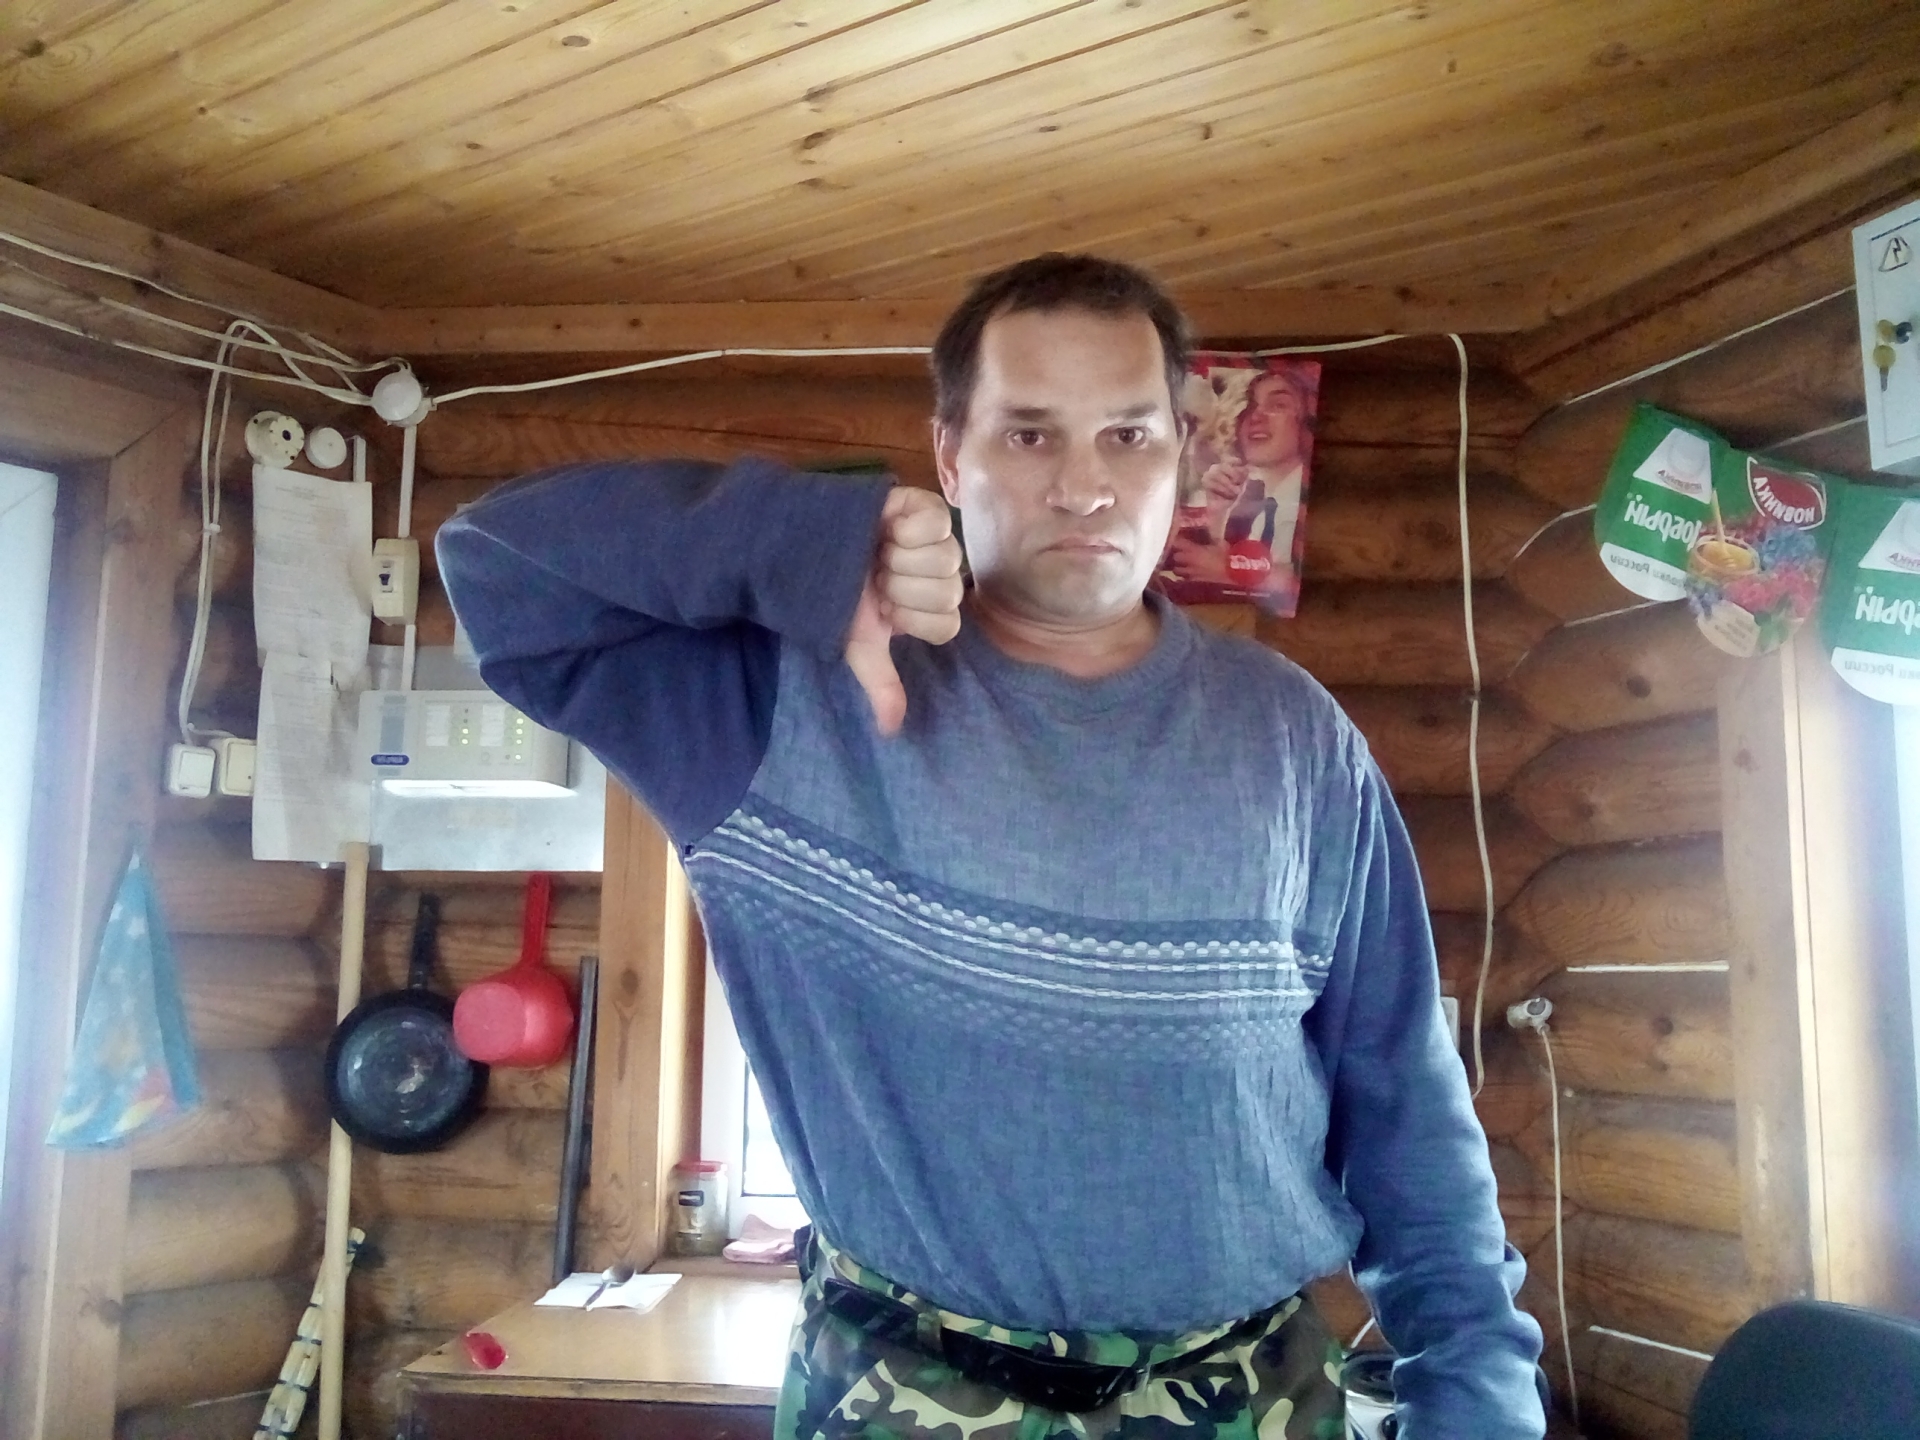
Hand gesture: dislike